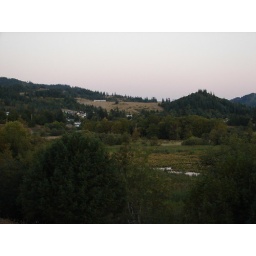
Myrtle point crater lake real estate houses in Oregon 2007 081